Cluj International Airport

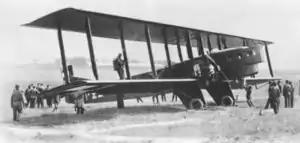
A Farman-Goliath aircraft, similar to the one used on the airport's first flight, in 1937.

The Cluj Airport was founded on 1 April 1932 by the Romanian Ministry of Industry and Trade. Until the civil airport was built, the area was used as a military airfield. On 15 December 1917, the County Council of Kolozsvár (today Cluj-Napoca) gave land in the settlement of Szamosfalva (today the Someșeni district of Cluj-Napoca) in order to develop a military airport. After the Union of Transylvania with Romania, the Someșeni Military Aerodrome was used for the first civil operations by the National Service of Air Navigation. The SNNA was set up in 1928 by the Romanian Ministry of War for opening an air transportation line between Cluj and Bucharest. The first passenger plane landed on 2 August 1928. The first aircraft used was the Farman-Goliath aircraft, a twin-engine plane with space for ten passengers built by the Farman Aviation Works. Later, the Bucharest-Cluj service was operated by LARES ("Liniile Aeriene Române Exploatate de Stat", Romanian Airlines Operated by the State) with Junkers F 13 planes.